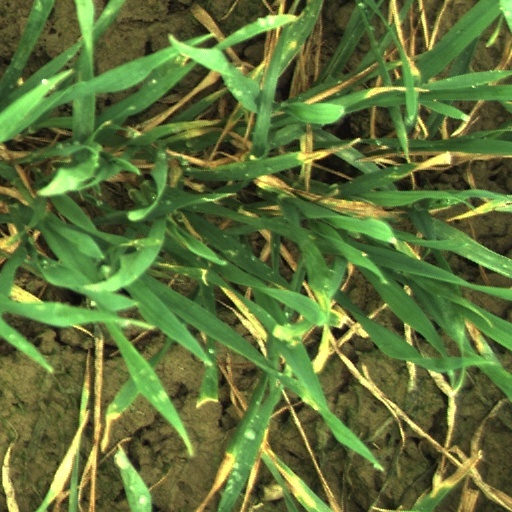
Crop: wheat